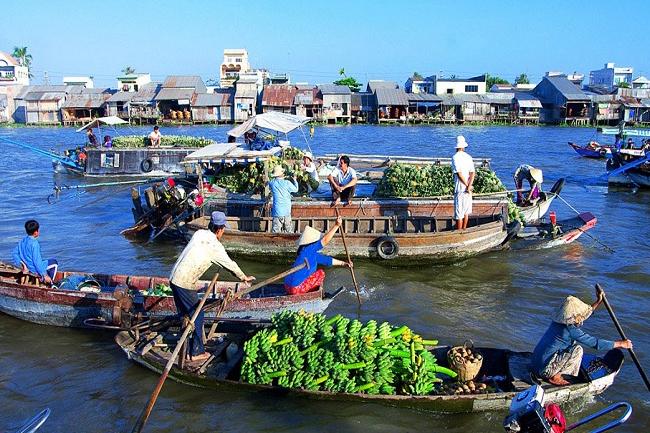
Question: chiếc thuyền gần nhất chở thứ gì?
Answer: chở những nải chuối